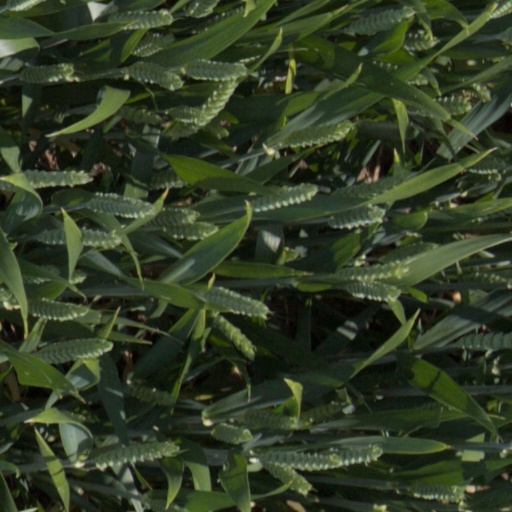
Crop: wheat